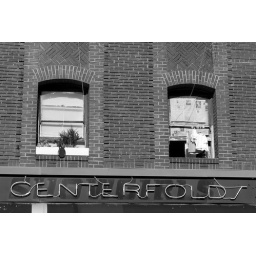
A couple of windows over a bar in North Beach in San Francisco.